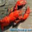
Label: lobster